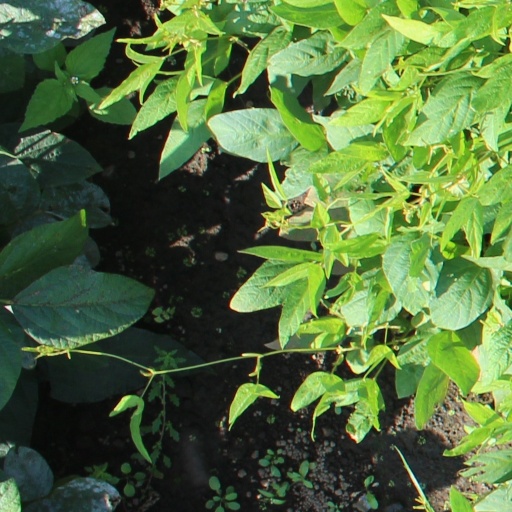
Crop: soybean